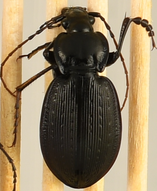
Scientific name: Carabus goryi
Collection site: Mountain Lake Biological Station NEON (MLBS), plot MLBS_010